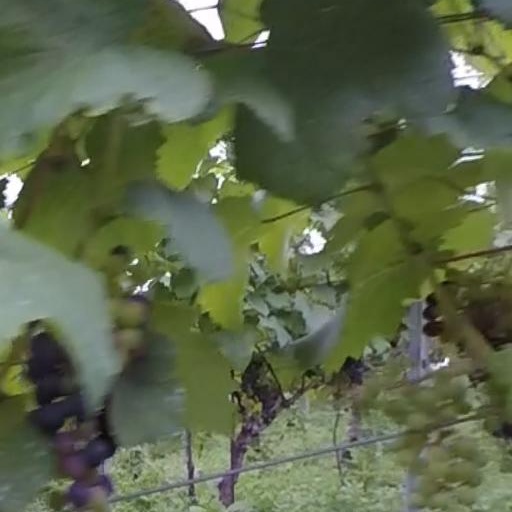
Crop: grape